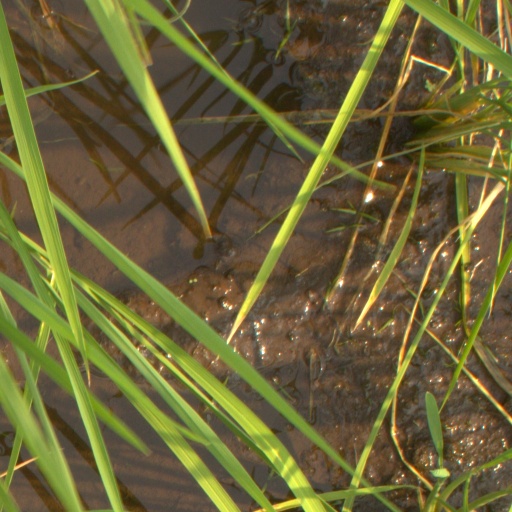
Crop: rice